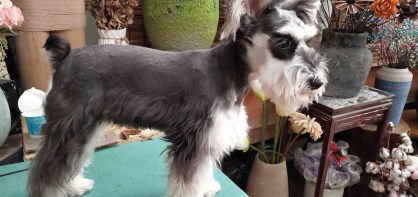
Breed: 2342-n000102-miniature_schnauzer